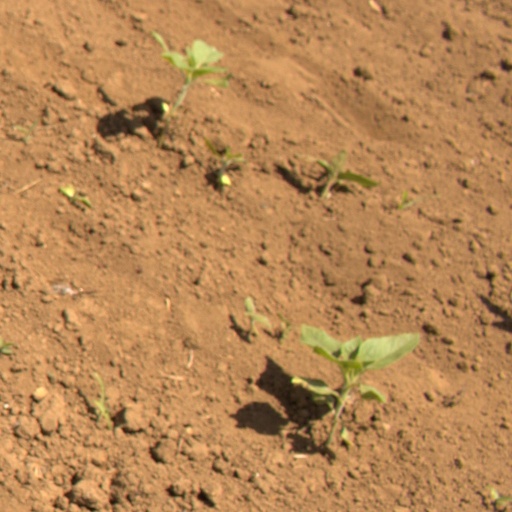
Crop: Jerusalem artichoke